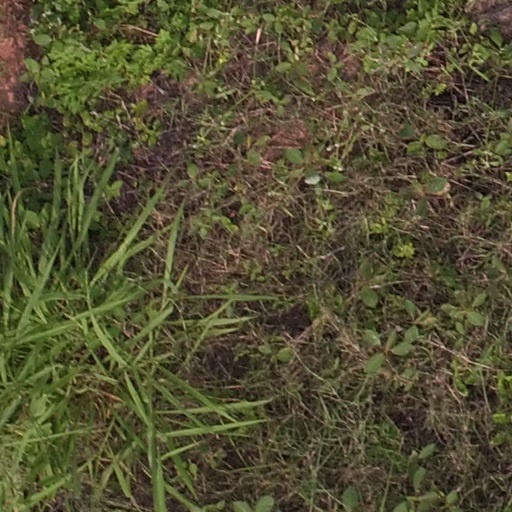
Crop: maize; corn